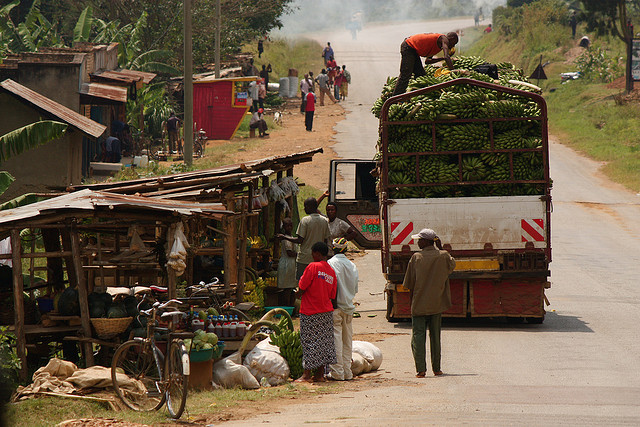
A large truck filled with produce driving down a street.

A truck full of bananas on road passing by huts.

A truck laden with green bananas on the road next to a small market

A truck load of bananas at a road side stand.